Coronavirus membrane protein

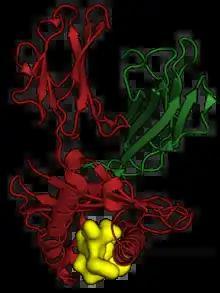
The human HLA-A*0201 (red) and beta-2 microglobulin (green) in complex with a peptide derived from the M protein of SARS-CoV (yellow, shown as surface). From .

The M protein in MERS-CoV, SARS-CoV, and SARS-CoV-2 has been described as an antagonist of interferon response.